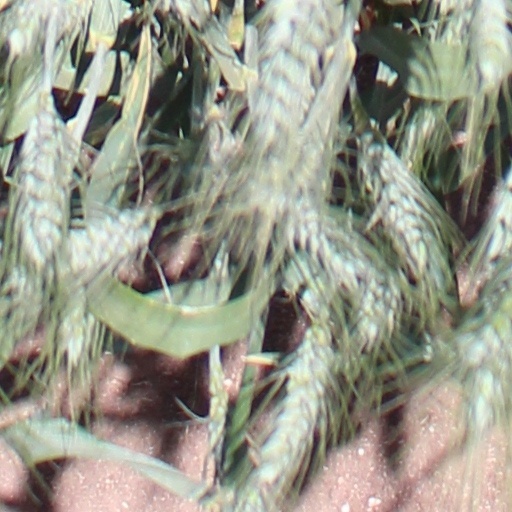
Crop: wheat